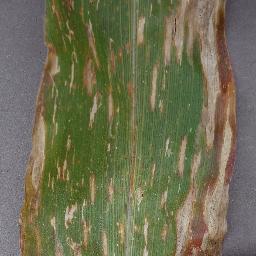
Label: Corn_(Maize)___Gray_Leaf_Spot_(Cercospora)